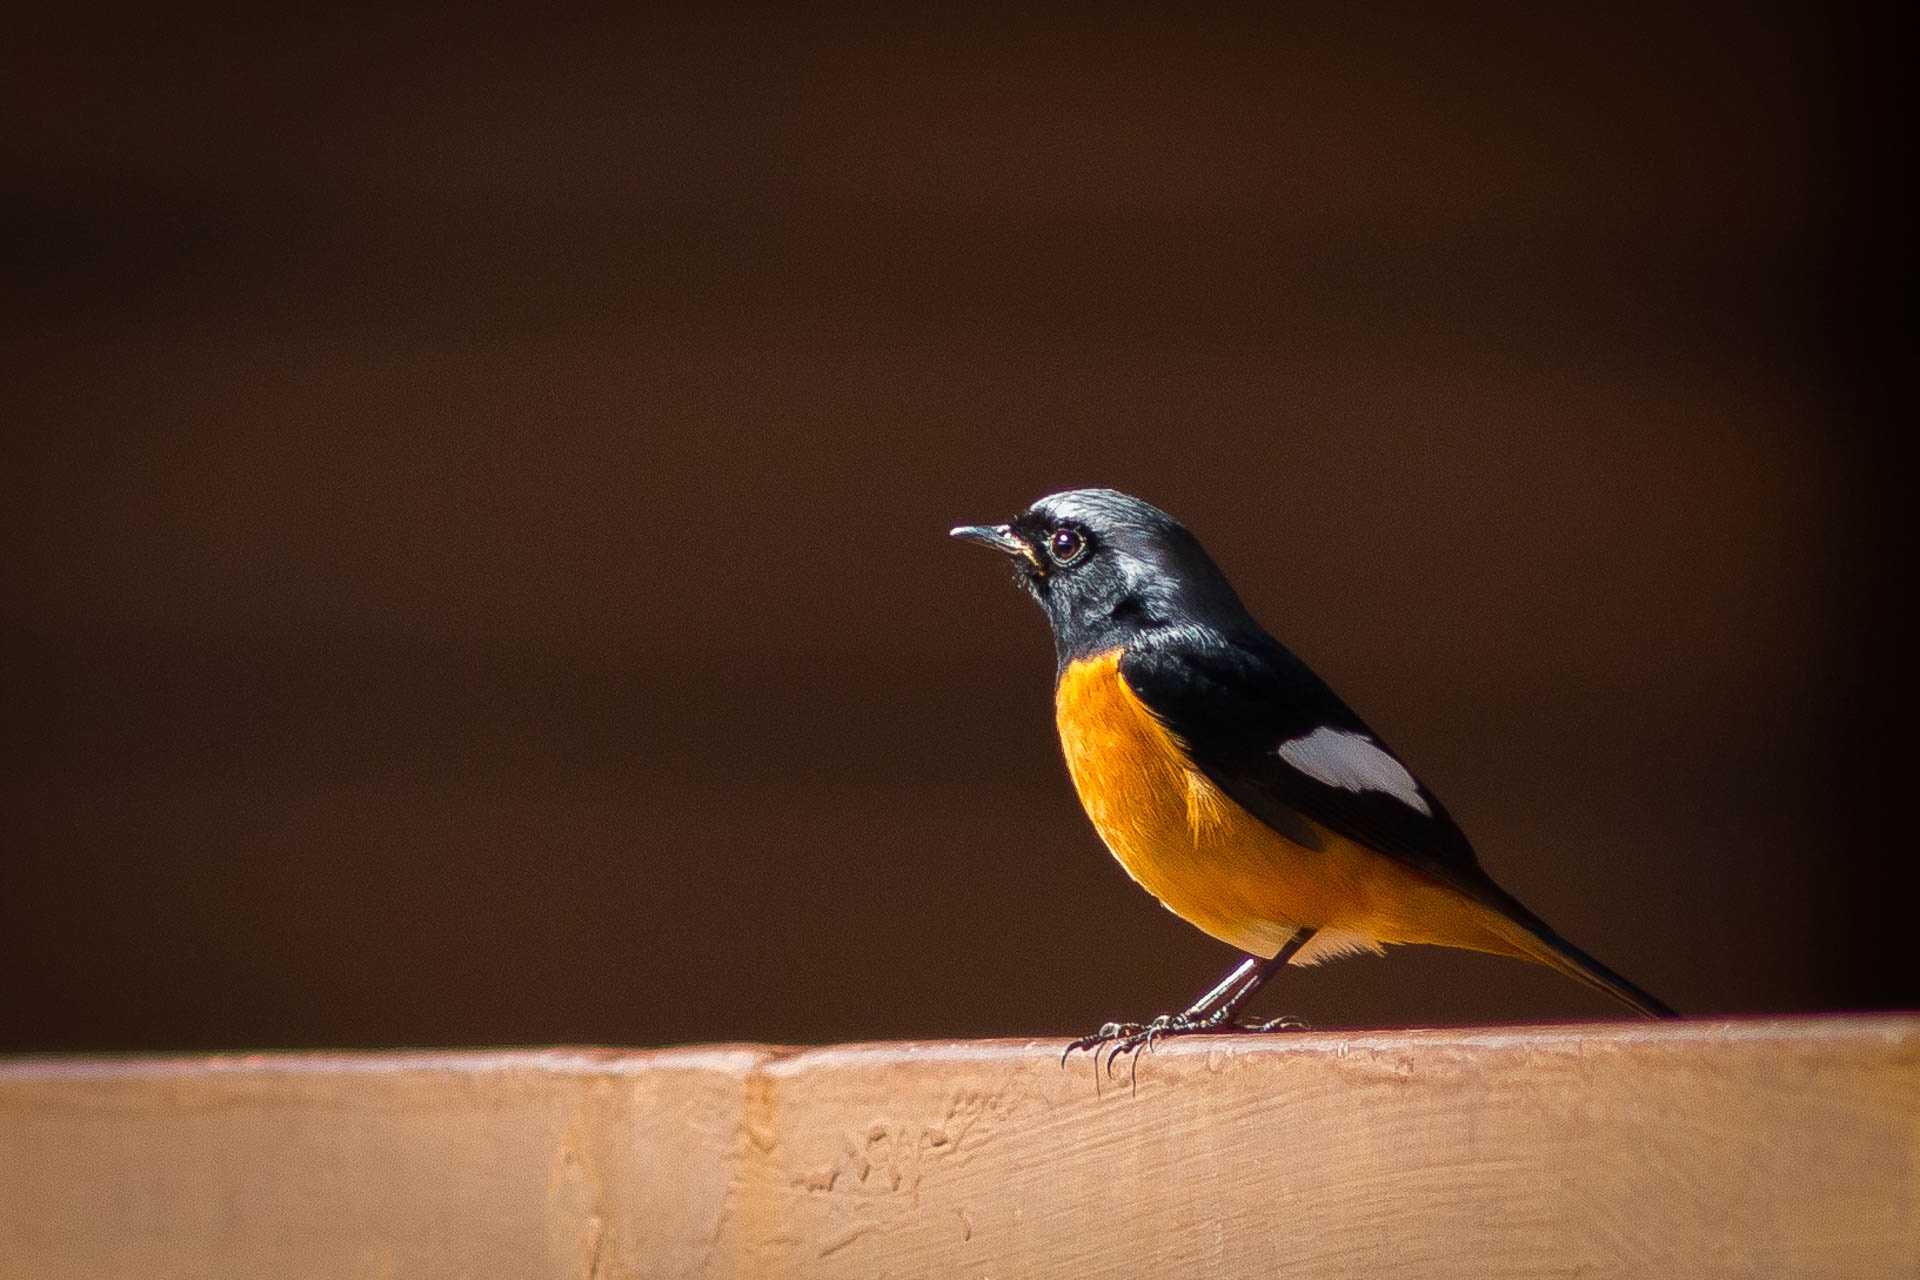
bird, wildlife, beak, yellow, fauna, vertebrate, finch, redstart, old world flycatcher, perching bird, phoenicurus phoenicurus, angkhang, birds of the red belly